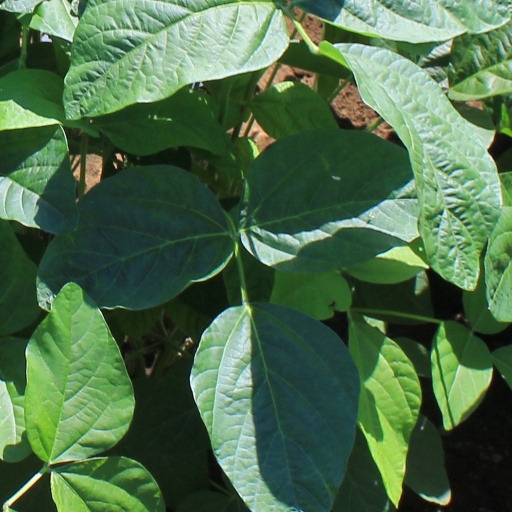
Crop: soybean